Ichthyoplankton

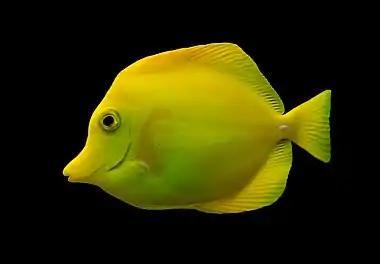
The larvae of the yellow tang can drift more than 100 miles and reseed in a distant location.

Fish larvae develop first an ability to swim up and down the water column for short distances. Later they develop an ability to swim horizontally for much longer distances. These swimming developments affect their dispersal.